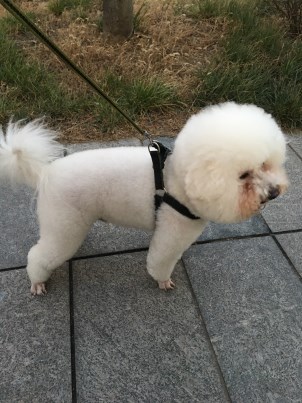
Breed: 3083-n000117-Bichon_Frise